Lopburi province

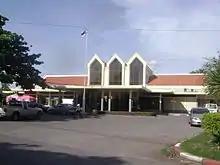
Lopburi station

Lopburi railway station is a station of the State Railway of Thailand's Northern Line, the end of Bangkok's suburban service.